Freycinet Map of 1811

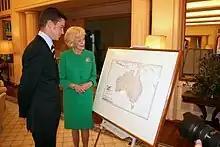
Henry de Freycinet presenting a copy of the 1811 Freycinet Map to Governor-General Ms Quentin Bryce.

The Australia on the Map Division of the Australasian Hydrographic Society, in collaboration with the National Library of Australia and the French Embassy held an international symposium on the Freycinet Map on 19 June 2011 at the National Library of Australia.